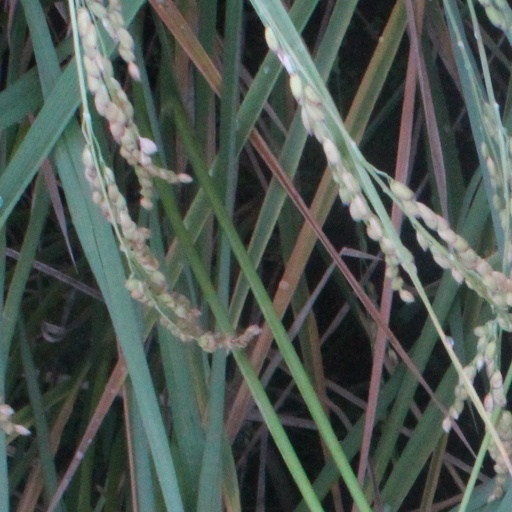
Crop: rice